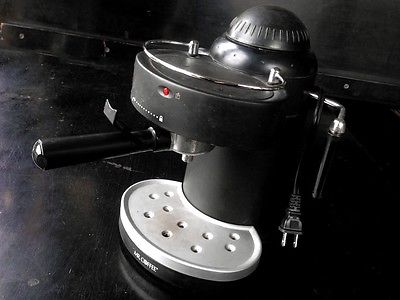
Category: coffee maker